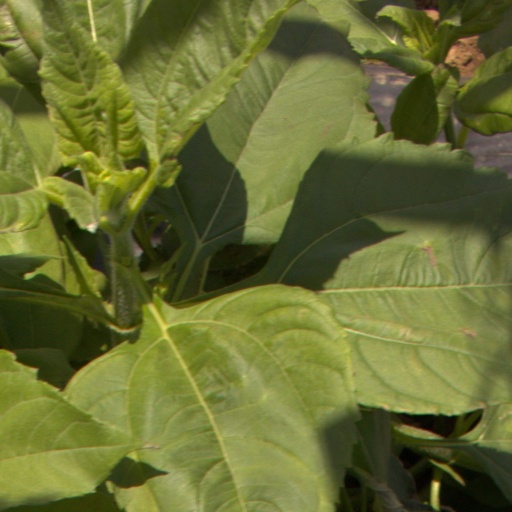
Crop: Jerusalem artichoke